Madison Grant

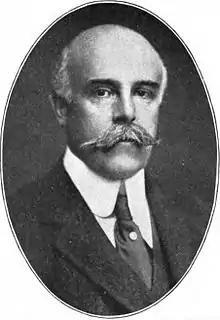
Grant in the early 1920s

Madison Grant (November 19, 1865 – May 30, 1937) was an American lawyer, zoologist, anthropologist, and writer known for his work as a conservationist, eugenicist, and advocate of scientific racism. Grant is less noted for his far-reaching achievements in conservation than for his pseudoscientific advocacy of Nordicism, a form of racism which views the "Nordic race" as superior.